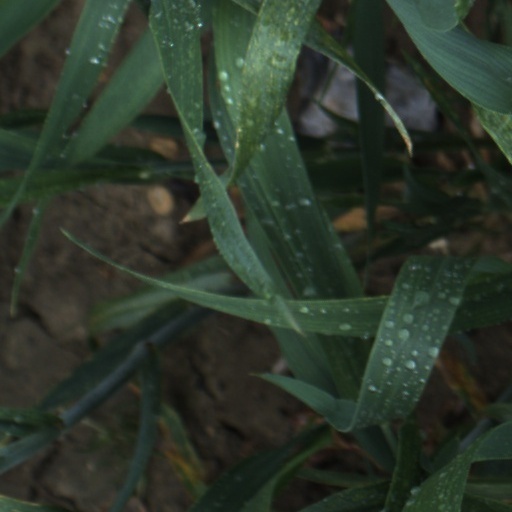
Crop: wheat